Hogan's Heroes

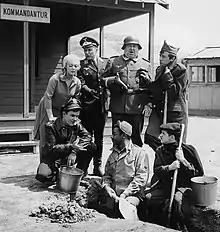
First season cast (l–r): Cynthia Lynn, Bob Crane, Werner Klemperer, John Banner, Ivan Dixon, Robert Clary, and Richard Dawson. Absent: Larry Hovis

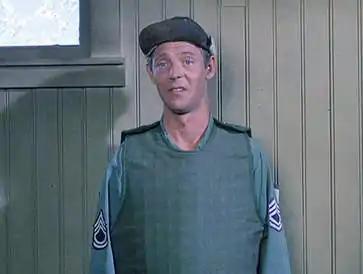
Larry Hovis as Sgt. Carter

"Hogan's Heroes" was filmed in two locations. Indoor sets were housed at Desilu Studios, later renamed as Paramount Studios for Season Four and then Cinema General Studios for Seasons Five and Six. Outdoor scenes were filmed on the 40 Acres backlot. 40 Acres was in Culver City, in the Los Angeles metropolitan area. Filmed in warm Southern California, the series was set in Germany during the winter and the actors had to wear warm clothes and frequently pretended to be cold;